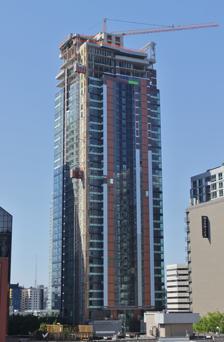
Building: Arrivé
Country: United States of America
Year built: 2019
High-rise hotel and residences in Seattle, Washington, US Arrivé Under construction in May 2018 Location within downtown Seattle Former names Potala Tower, Cinema Tower General information Status Completed Type Residential and hotel Address 2116 4th Avenue Seattle , Washington Coordinates 47°36′51.91″N 122°20′30.24″W / 47.6144194°N 122.3417333°W / 47.6144194; -122.3417333 Groundbreaking August 28, 2014 Construction started April 2015 Construction stopped August 2015 – October 2016 Topped-out May 2018 Opened February 12, 2019 Cost $190 million Height Roof 440 ft (130 m) Technical details Floor count 41 Floor area 530,000 sq ft (49,000 m 2 ) Design and construction Architecture firm Weber Thompson Developer Binjiang Tower Corp and Molasky Group Main contractor PCL Construction Other information Number of units 344 apartments, 142 hotel rooms Parking 329 stalls Website Arrivé Seattle References Arrivé ( / ɑː r iː ˈ v eɪ / ah-ree- VAY ) is a 440-foot (130 m), 41-story skyscraper in the Belltown neighborhood of Seattle , Washington . The $190 million project, originally named Potala Tower after the Potala Palace in Tibet , was designed by Weber Thompson and consists of 342 apartments and a 142-room hotel. It was financed partially by Chinese nationals through the EB-5 visa program and began construction in April 2015. Construction was put on hold in August 2015, when the assets of project developer Lobsang Dargey were frozen by a court order after a civil fraud suit by the U.S. Securities and Exchange Commission (SEC). The SEC alleges that Dargey diverted funds from the project for his own personal uses, including the purchase of his Bellevue home and gambling. The project was then transferred to a court-appointed receiver and later stripped of its EB-5 eligibility. In May 2016, the presiding judge approved a plan by two firms to buy out Dargey's share of the project and restart construction, pending approval from EB-5 investors; in October, the two companies signed an agreement to restart construction and re-brand the project. The tower was completed and opened in February 2019. Design and architecture Arrivé was designed by Seattle architecture firm Weber Thompson with elements referencing the Seattle Cinerama movie theater, located adjacent to the property. The project was originally called "Cinema Tower", prior to its transfer to Dargey Development. The tower itself is 41 stories, including 2,743 square feet (254.8 m 2 ) of retail space at ground level, 329 parking spaces, 142 hotel rooms, and 344 apartments comprising floors 11 through 41. Amenities include a 7th floor deck for the hotel and a rooftop terrace for apartment residents; the original design for the rooftop deck included an outdoor movie theater. The Sound Hotel operates within the tower, occupying floors 2 through 10, and includes a lounge, meeting spaces, a fitness center, and a bistro. The apartments range from 520-square-foot (48 m 2 ) studio to a 1,869-square-foot (173.6 m 2 ) penthouse. The project is seeking a LEED Silver certification. History Planning and construction The 1 ⁄ 3 -acre (0.13 ha) site, facing 4th Avenue between Blanchard and Lenora streets and located adjacent to the Seattle Cinerama theater in Belltown , was bought by HAL Real Estate Investments in 2008 for $5 million. HAL applied for permits to build a 38-story building with 365 apartments, called the "Cinema Tower". In 2013, developer Lobsang Dargey bought the property from HAL for $11.5 million, and announced his intention to build a mixed-use tower on the site. Dargey, a former Tibetan Buddhist monk who immigrated to Seattle in 1997, planned to finance the project with EB-5 visas through his company, Path America. The project's approach to EB-5 financing was also promoted by Lieutenant Governor Brad Owen during a state trip to Shanghai in 2014. The proposed tower, now named "Potala Tower" after the Potala Palace in Lhasa , Tibet , was unveiled in July 2014; Hotel Indigo was identified as the operator of the 142-hotel in the tower. Construction on the project was scheduled to begin later that year and end by 2017. Dargey was joined by Mayor Ed Murray and actor Tom Skerritt , a personal friend of his, at a groundbreaking ceremony for the project on August 28, 2014. The ceremony, which included a blessing from Buddhist monks and participants wearing traditional khatas (a type of ceremonial Buddhist scarf), marked the beginning of demolition for the Dean Transmissions building on the site. Site excavation, marking the actual start of construction, began the following April under the direction of PCL Construction . A construction permit to build the tower was issued on August 17, 2015. Halt in construction On August 24, 2015, the U.S. Securities and Exchange Commission (SEC) filed in a civil securities fraud complaint in the U.S. District Court against Dargey and Path America, the company managing the EB-5 financing of the Potala Tower project and several others in the region. The following day, Dargey's assets were seized, forcing construction on the tower to halt; by then, excavation had reached a depth of 60 feet (18 m) and PCL announced that it would stop construction. The SEC alleged that Dargey diverted $17.6 million of at least $125 million raised through the EB-5 program and misused them on himself, including the purchase of his Bellevue home, transfers between projects, and gambling at casinos as far away as Las Vegas . In October, U.S. District Court Judge James Robart ordered that Path America and its assets be removed from Dargey's control and placed into receivership , including the Potala Tower project. A recovery plan was filed in January by the court receiver, proposing to sell all of Path America's projects, which Dargey and several investors opposed on the grounds of possible loss of EB-5 eligibility. United States Citizenship and Immigration Services instead revoked the Potala Tower project of EB-5 eligibility in March 2016, closing the possibility of granting green cards for project investors. The receiver was granted partial approval to sell the project in April; 13 bids were received for the property and/or project, including from local firm Vulcan Real Estate , Las Vegas-based Molasky Group , and Chinese developer Binjiang Tower Corporation (an original investor in the project). On May 20, 2016, Judge James Robart approved a plan submitted by the receiver on behalf of Molasky and Binjiang, committing $30 million to the project and allowing for construction to resume pending final approval by foreign investors; Dargey approved the plan after a deal was struck with the new developers to pay $1.8 million of the attorney fees he had accrued during the trial. Resumption of construction On October 6, Molasky and Binjiang signed an agreement to restart construction of the project, which would be renamed and rebranded. Work on the project resumed later that month, and is scheduled to be completed in January 2019. In February 2017, Molasky and Binjiang announced that the project had raised $325 million in funds to continue work on the project. The project was rebranded as "Arrivé" in May 2017 and was topped out the following year. The hotel portion, operated by Hilton Worldwide under their Tapestry Collection brand as The Sound Hotel, opened on February 12, 2019. The project's construction loan was retired in September 2021 and allowed to regain its EB-5 eligibility under a new financing agreement for $102.7 million by Gantry. References